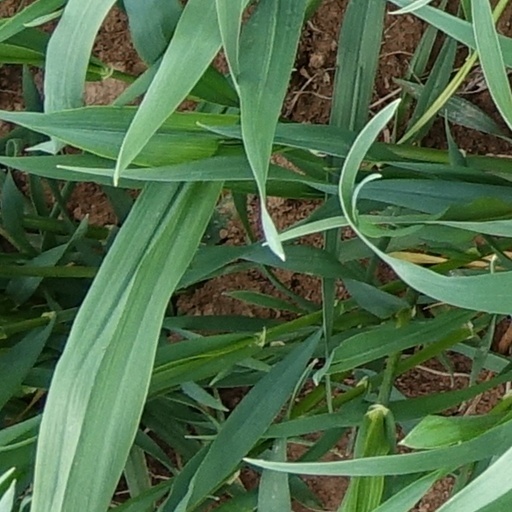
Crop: wheat